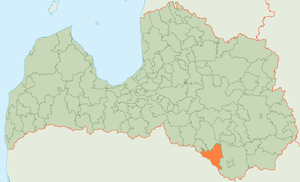
Ilūkste est un novads de Lettonie, situé dans la région de Latgale. En 2009, sa population est de 9 231 habitants.